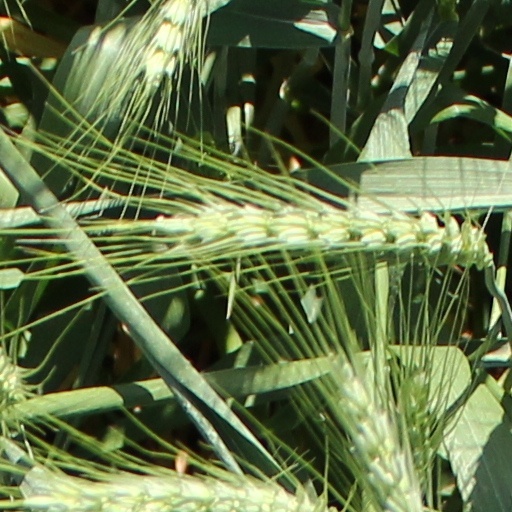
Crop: wheat